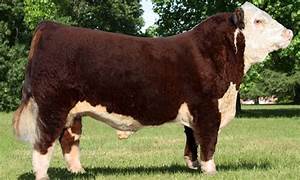
Label: cow